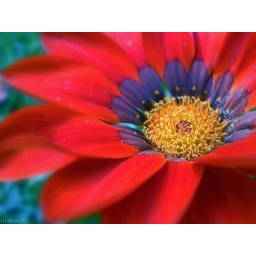
spring in the flower pot